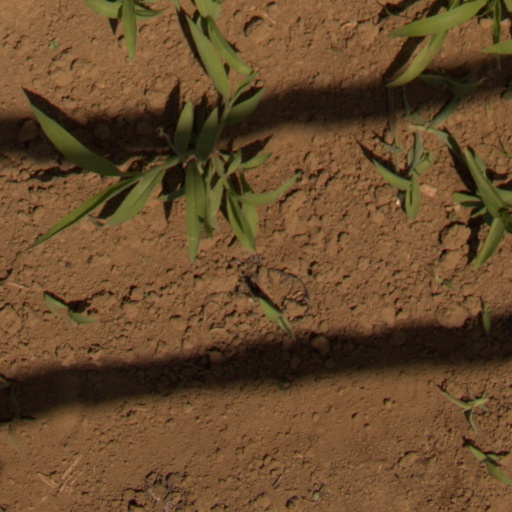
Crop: Jerusalem artichoke